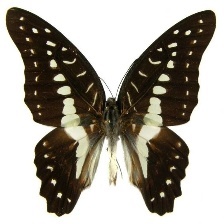
Species: GREAT JAY